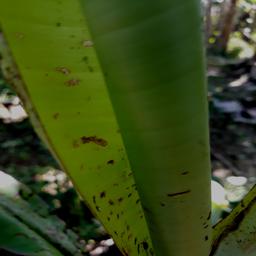
Label: BANANA APHIDS